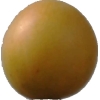
Label: cherry_wax